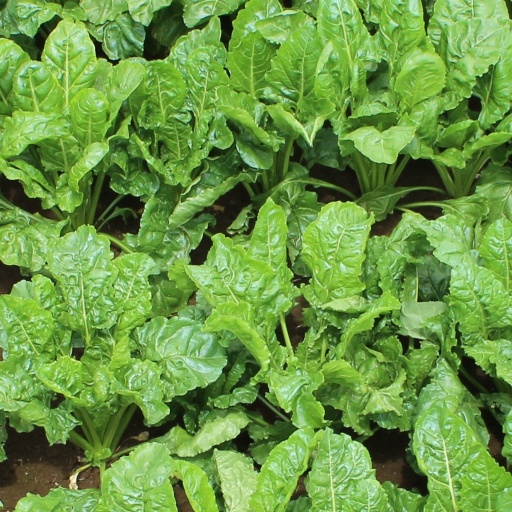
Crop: sugar beet